Stage Fort

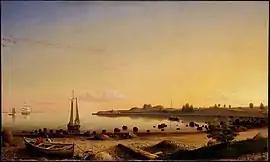
"Stage Fort across Gloucester Harbor", 1862 painting including the Stage Fort by Fitz Henry Lane

Stage Fort was a fort that existed from 1635 to 1898 on Stage Head in what is now Stage Fort Park in Gloucester, Massachusetts.